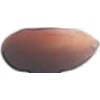
Label: hazelnut